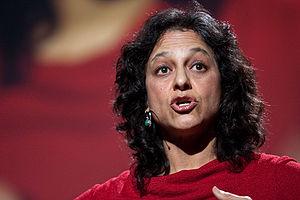
Nalini M. Nadkarni est une écologue indo-américaine, pionnière dans l'étude de la canopée de la forêt humide du Costa Rica. À l'aide d'équipement d'escalade pour effectuer son ascension, Nadkarni a entrepris un premier inventaire de la canopée en 1981, suivi par deux autres inventaires en 1984.